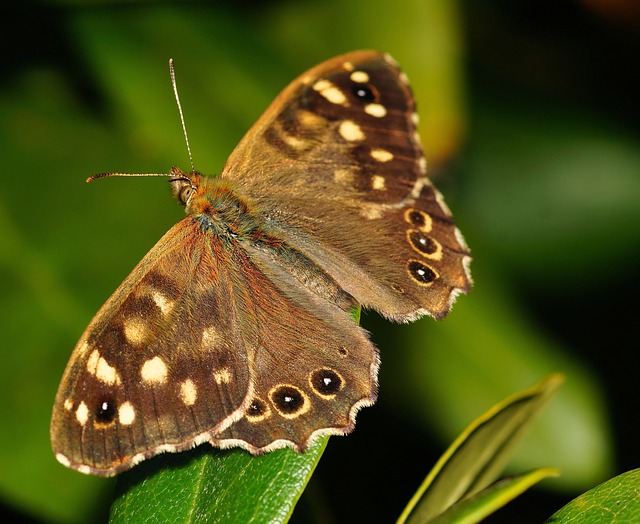
Label: farfalla